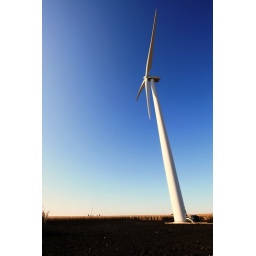
A newly installed wind turbine stands against a deep blue fall sky